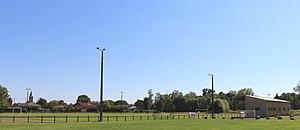
Stade de football de Bazillac (Hautes-Pyrénées)
Bazillac est une commune française située dans le département des Hautes-Pyrénées, en région Occitanie.